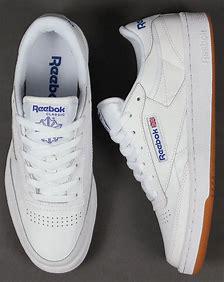
Brand: Reebok
Model: Club C 85